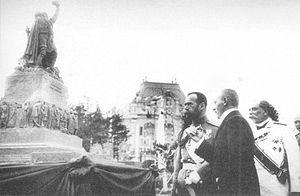
La place de Minine et Pojarski est la place principale de Nijni Novgorod.